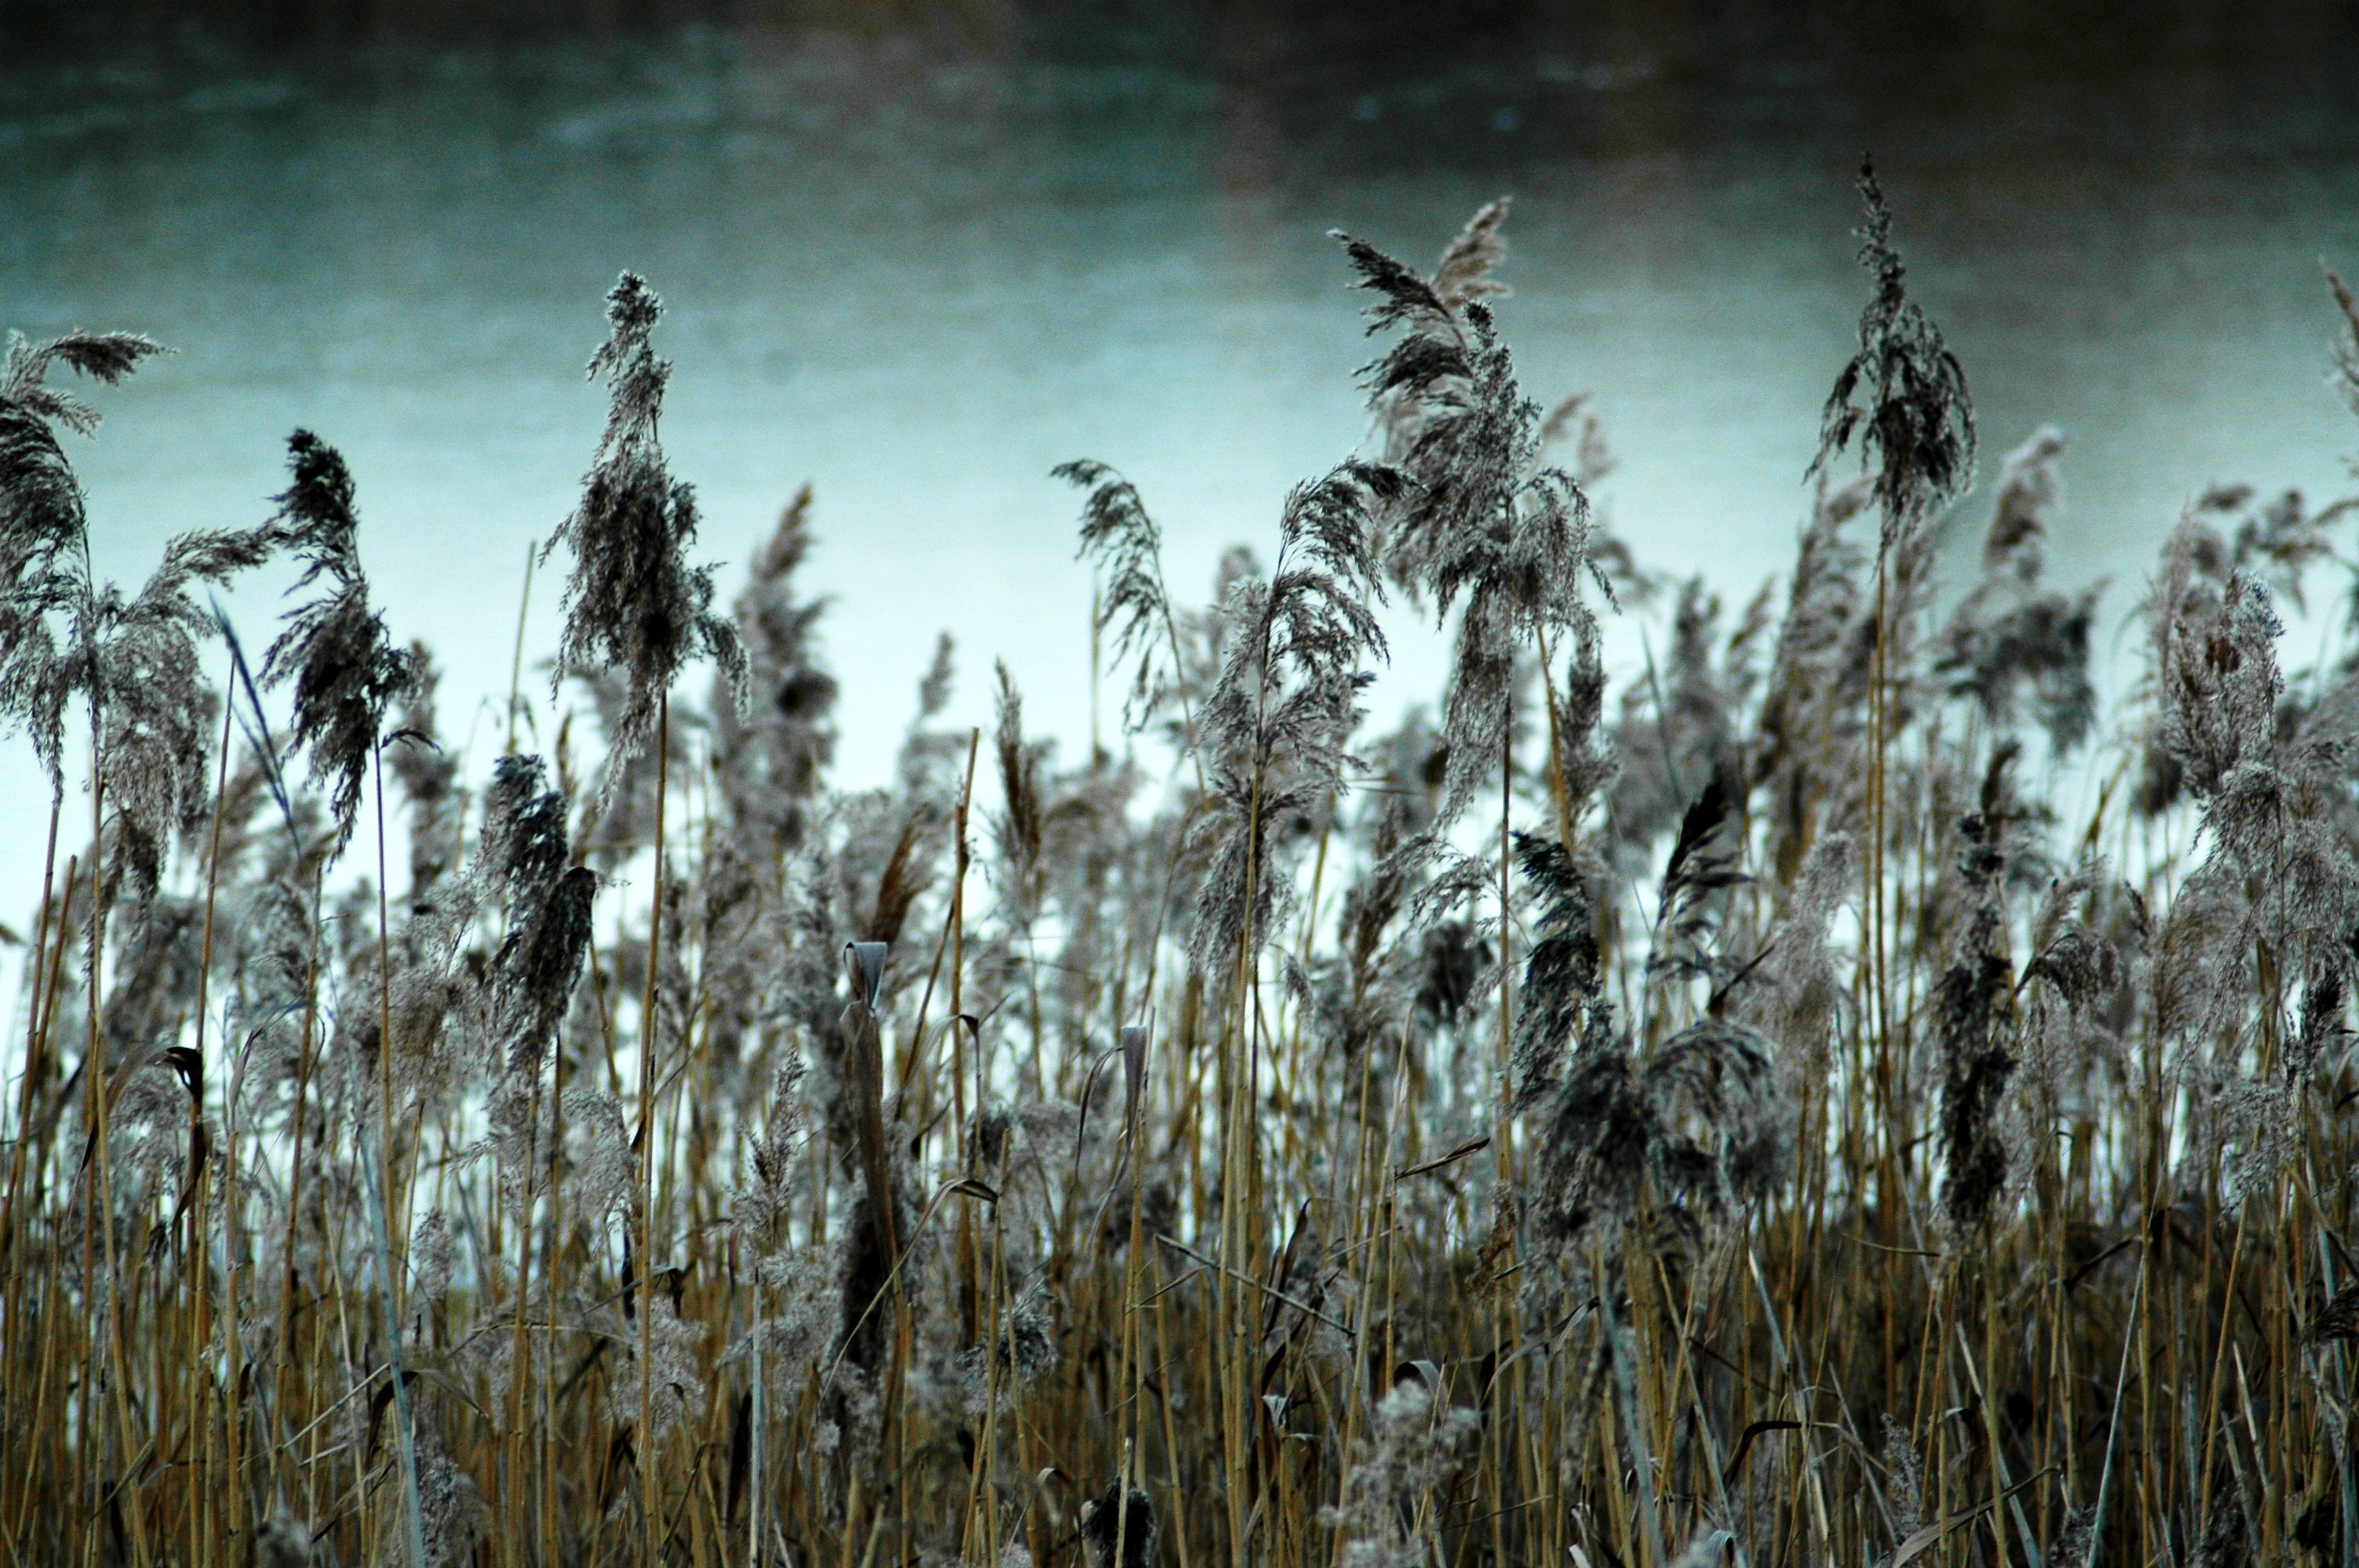
tree, nature, grass, swamp, branch, winter, plant, flower, frost, reflection, autumn, season, wetland, reeds, grass family, phragmites